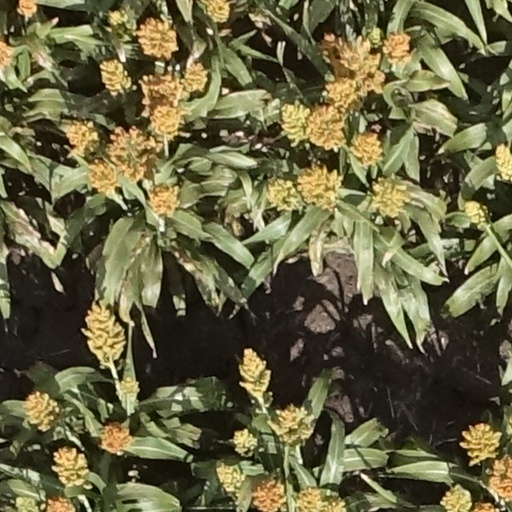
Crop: sorghum